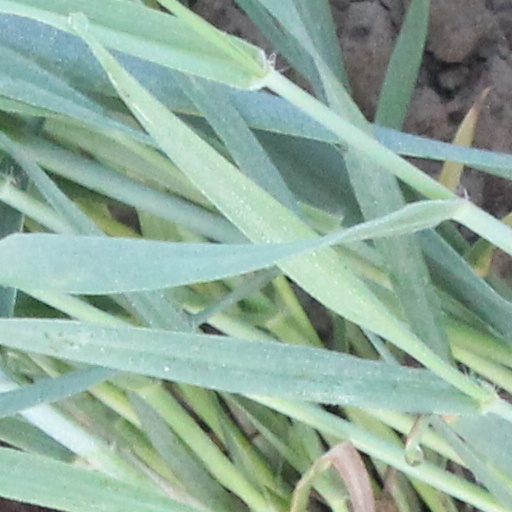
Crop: wheat